Cagayan de Oro's 2nd congressional district

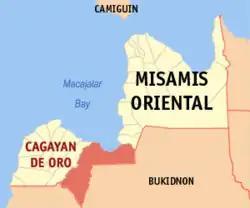
Location of Cagayan de Oro within Misamis Oriental

Cagayan de Oro's 2nd congressional district is one of the two congressional districts of the Philippines in Cagayan de Oro. It has been represented in the House of Representatives since 2007. It was created by the 2007 reapportionment that divided the city into two congressional districts and which took effect in the same year. The district is composed of the barangays located east of the Cagayan River and includes the city's downtown commercial core and port area. It is currently represented in the 19th Congress by Rufus Rodriguez of the Centrist Democratic Party of the Philippines (CDP).